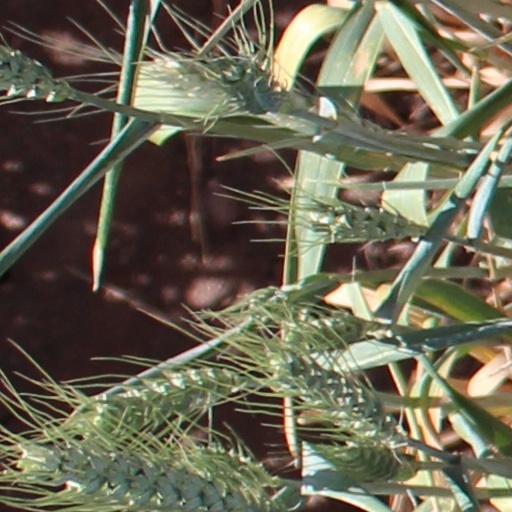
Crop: wheat